Parks and open spaces in Copenhagen

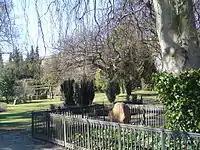
Inside the Assistens Cemetery

Characteristic of Copenhagen is that a number of cemeteries double as parks, though only for the more quiet activities such as sunbathing, reading and meditation. Assistens Cemetery the burial place of Hans Christian Andersen among others, is an important green space for the district of Inner Nørrebro and a Copenhagen institution. The lesser-known Vestre Cemetery is, at 54 hectares, the largest cemetery in Denmark and offers a maze of dense groves, open lawns, winding paths, hedges, overgrown tombs, monuments, tree-lined avenues, lakes and other garden features.